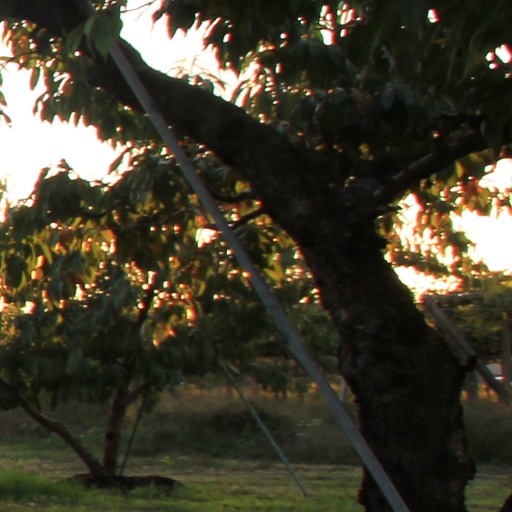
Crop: grape